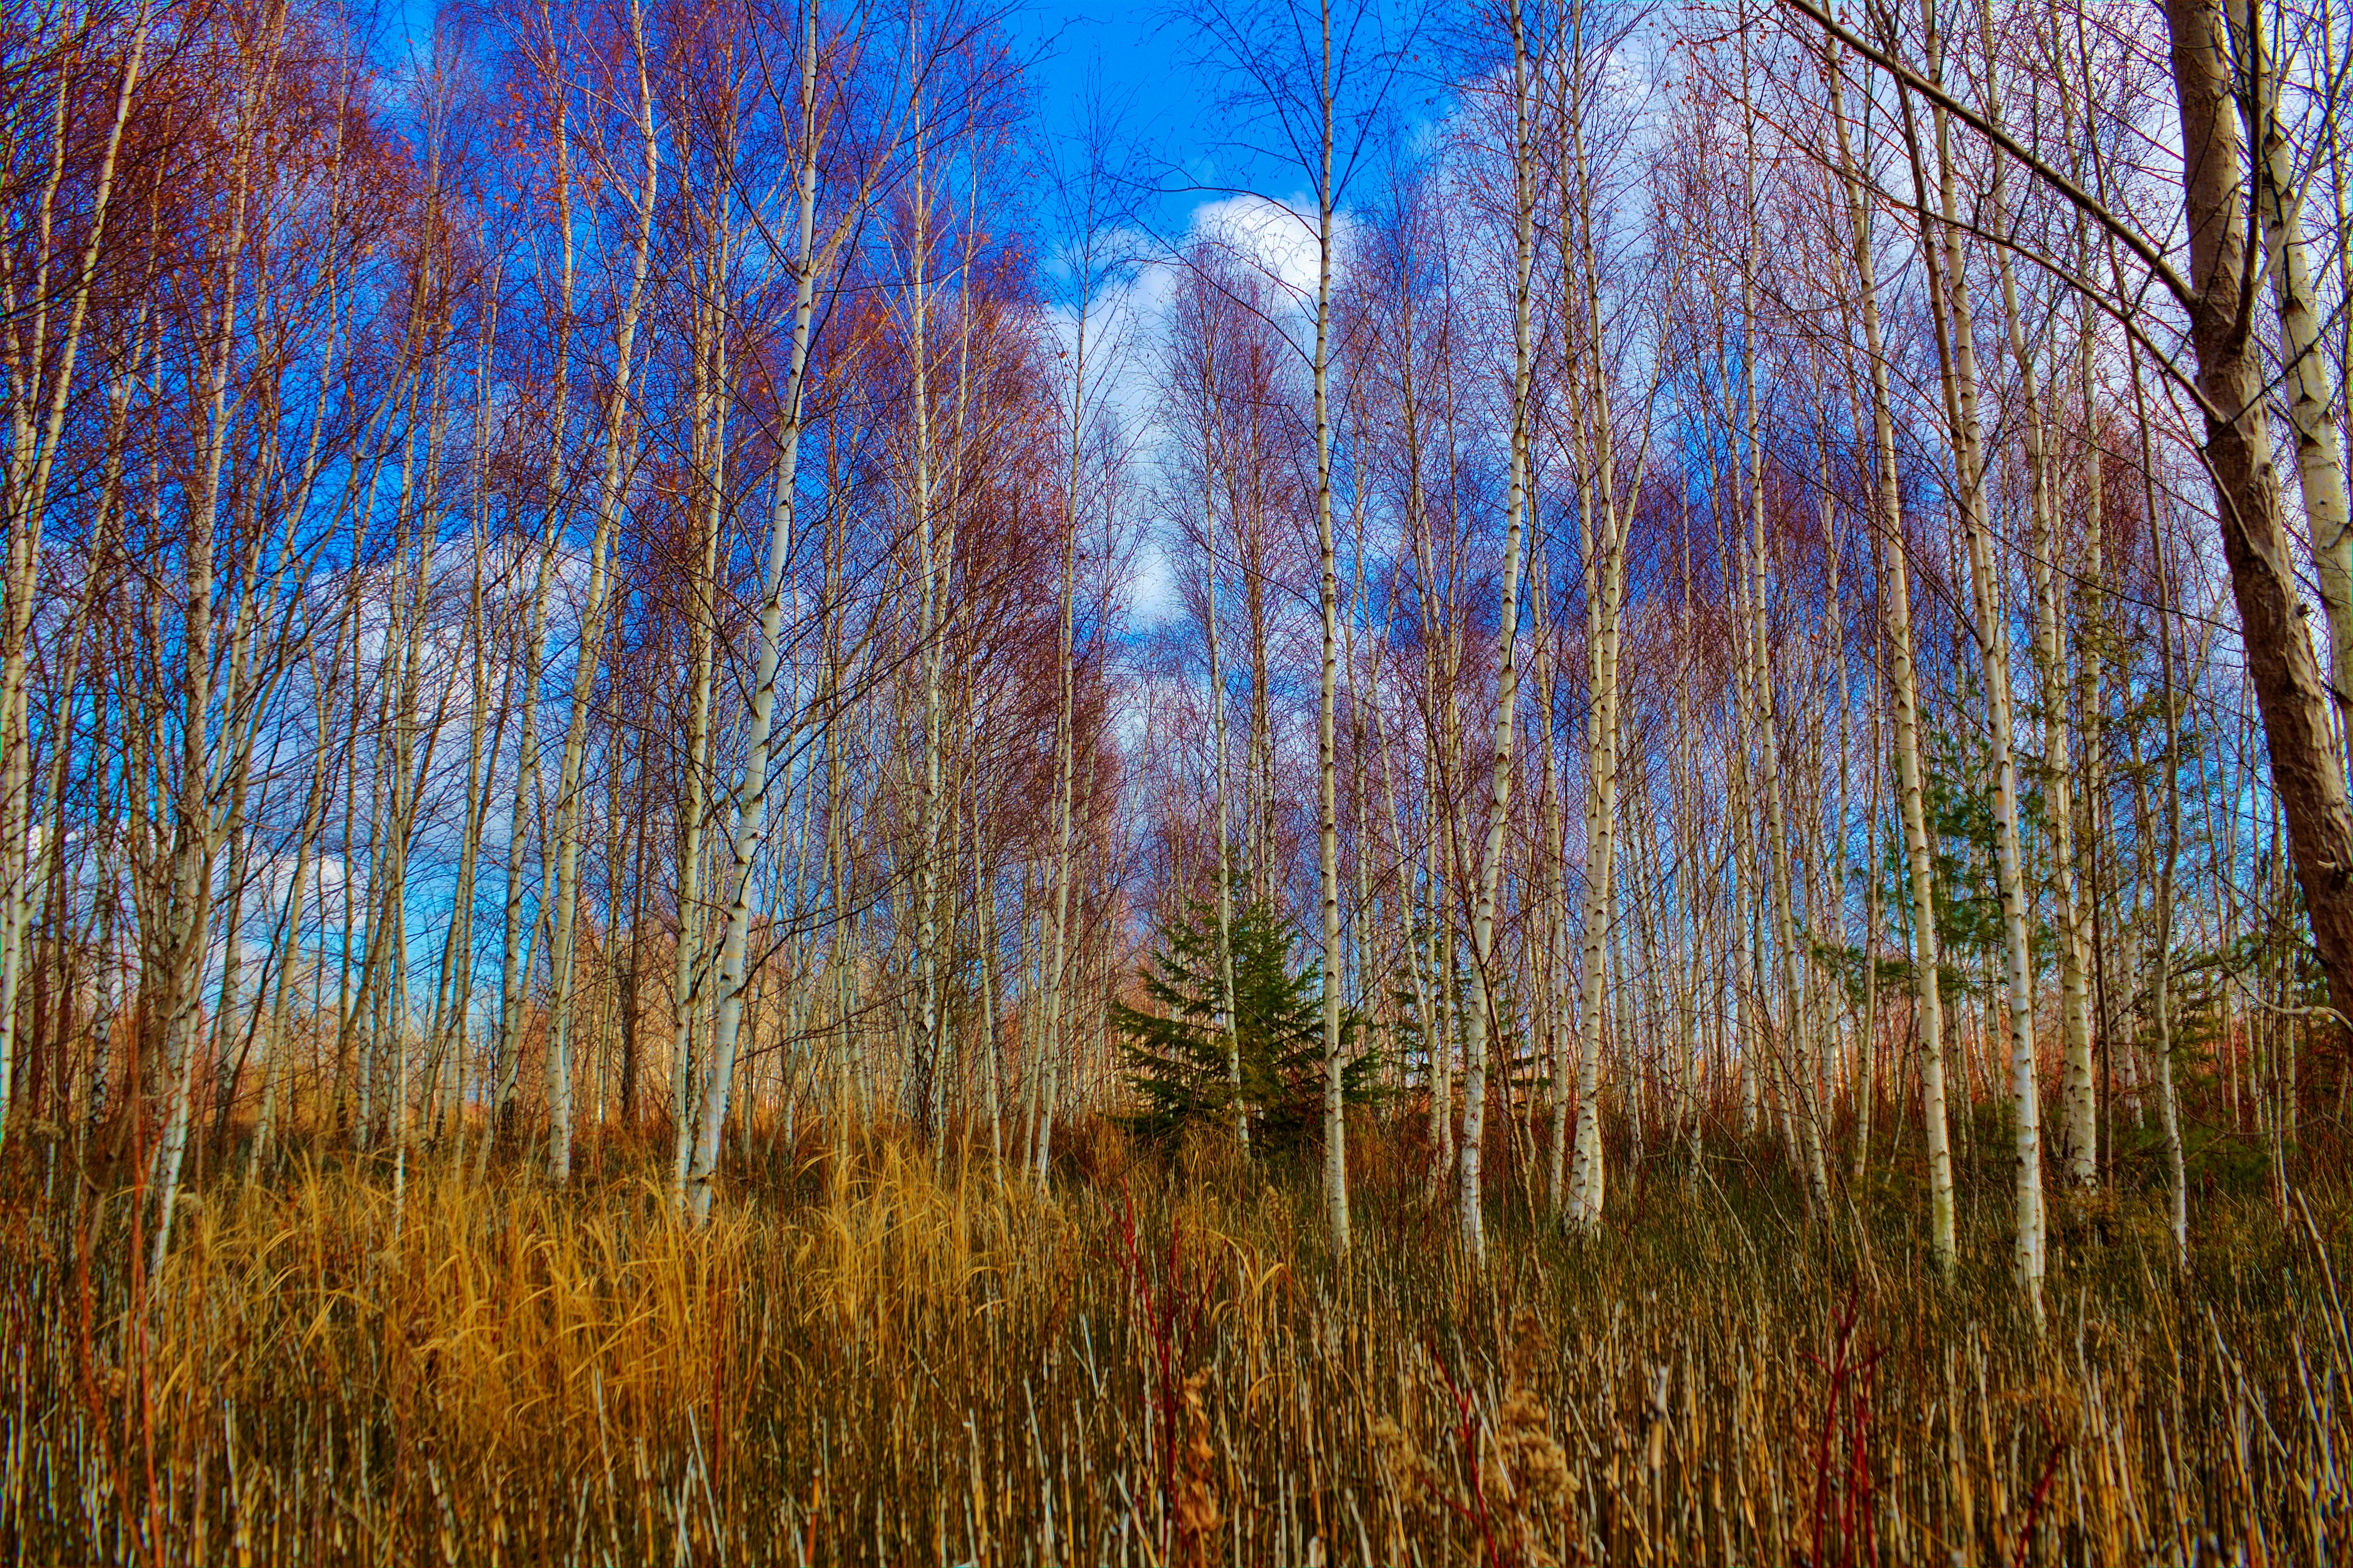
tree, forest, branch, plant, meadow, prairie, leaf, frost, birch, autumn, season, spruce, wetland, woodland, habitat, larch, ecosystem, biome, natural environment, grass family, woody plant, temperate broadleaf and mixed forest, temperate coniferous forest, land plant